The Slopes, Buxton

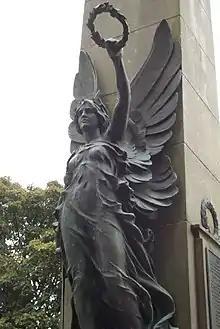
War memorial on The Slopes

Twelve Grade-II*-listed 18th-century decorated limestone urns (originally from Lord Burlington's estate at Londesborough Hall in Yorkshire) are set on gritstone plinths along walled footpaths and stone steps.